Durchgangsstrasse IV

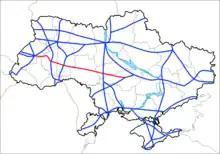
Map of modern Highway M12 that largely follows the path of "Durchgangsstraße" IV

"Durchgangsstrasse" IV (translated as "Thoroughfare IV" or "Transit Road IV"; abbreviated DG IV) was a road constructed by Nazi Germany in occupied Ukraine during World War II. It was a strategic military road to supply the southern sector of the Eastern Front. The large scale constructions works started in early 1942 to support the German advance towards Stalingrad. It ran for over from Lviv east to Stalino (now Donetsk). Organisation Todt was responsible for the construction which was sub-contracted to several private construction firms. It was constructed by forced laborers – Soviet prisoners of war, local civilians, and Jews – who were procured by the SS and guarded by the "Schutzmannschaft" battalions. One of the largest forced labor projects undertaken by Nazi Germany that involved Jewish labor, it marked a transition between using Jews as forced laborers to the practice of "extermination through labour".